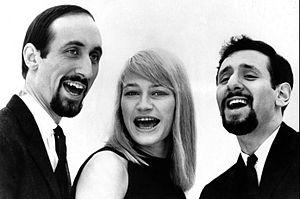
Peter, Paul and Mary est un groupe de musique folk américain originaire du quartier de Greenwich Village, à New York. Il est composé de Peter Yarrow, Noel « Paul » Stookey et Mary Travers. Ce trio musical, guitare et voix, était connu dans les années 1960-1970, dans la lignée de Pete Seeger, Woody Guthrie.